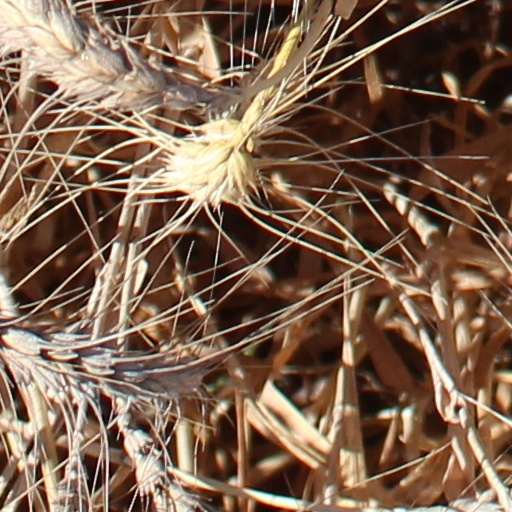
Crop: wheat